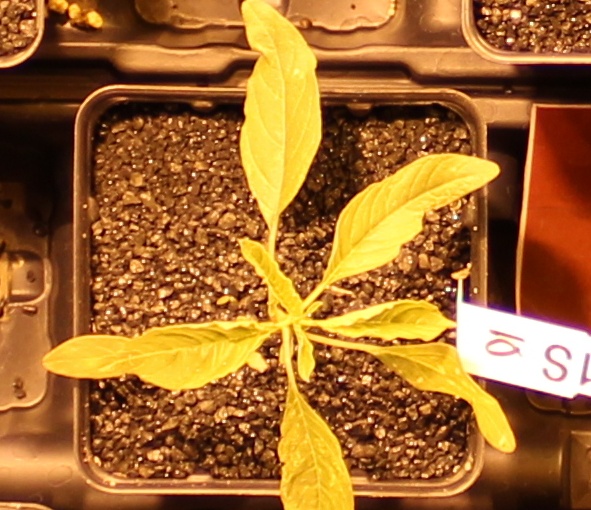
Label: Waterhemp